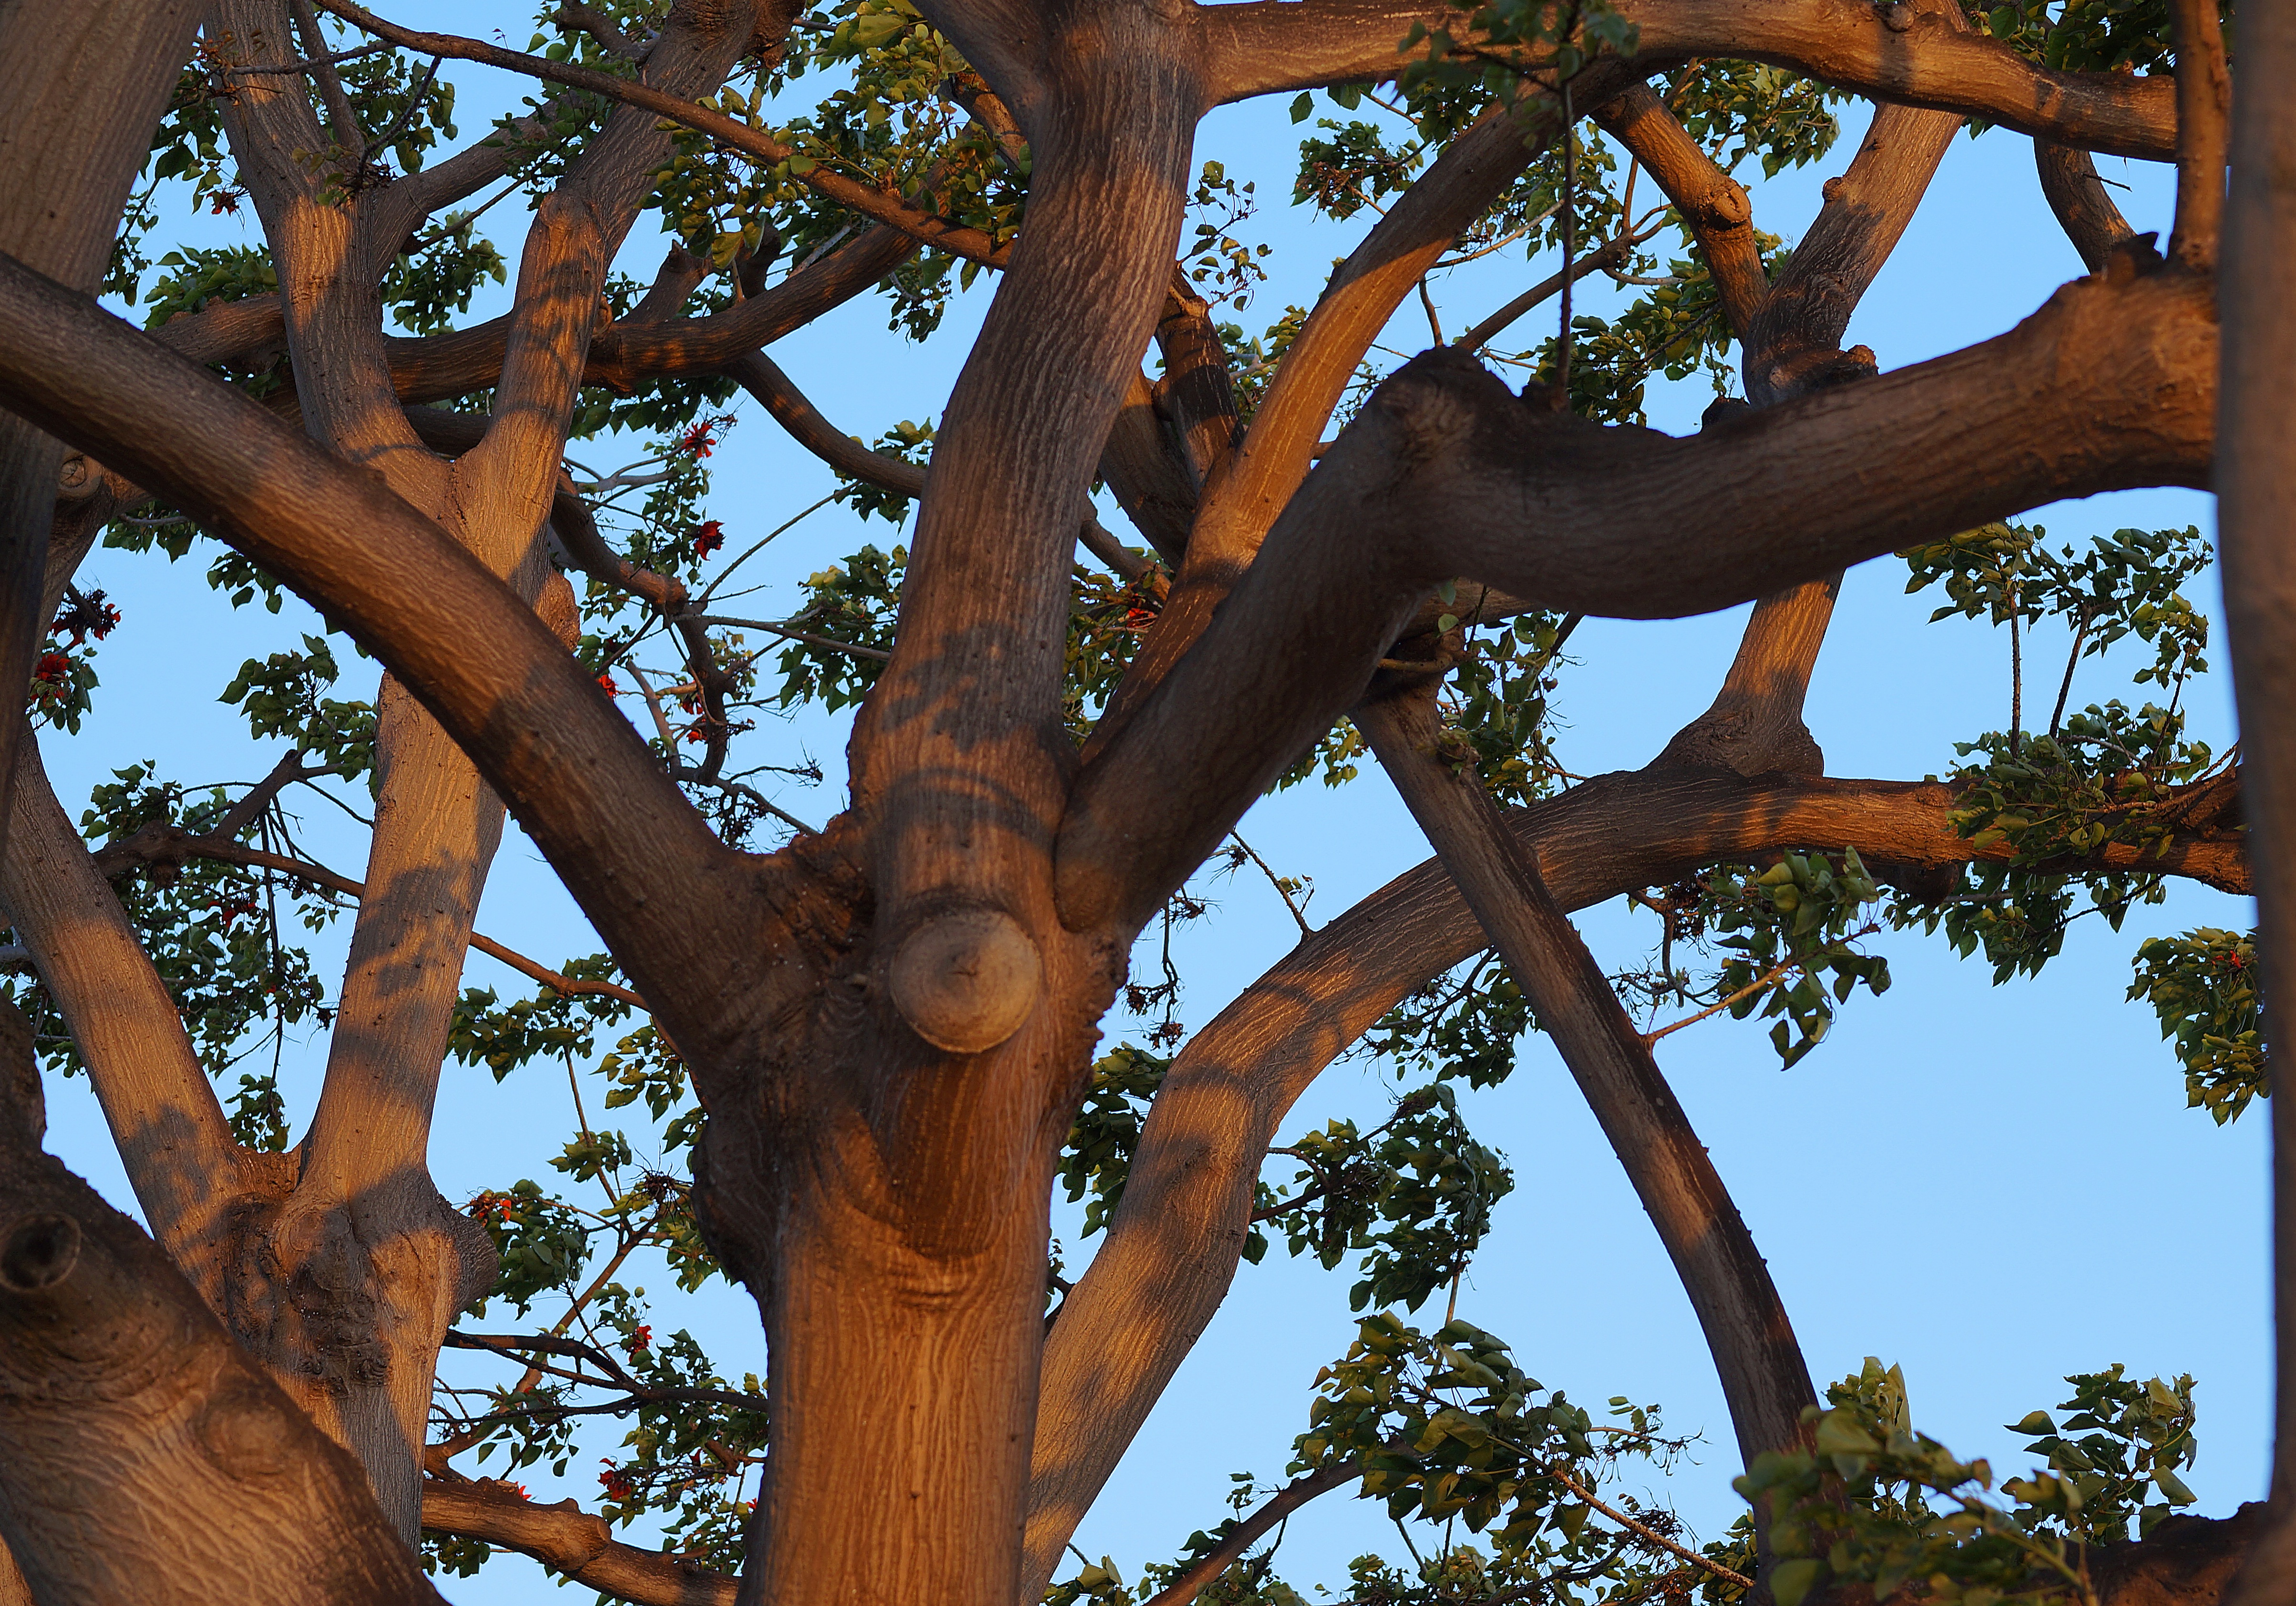
tree, branch, plant, wood, leaf, flower, jungle, botany, flora, savanna, horizontal, nobody, woody plant, arecales, coral tree branches